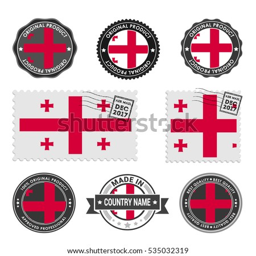
vector set of made in the labels .